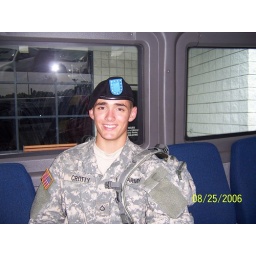
Mitch on the rental car bus in Georgia coming home from boot camp